Nicole Arbour

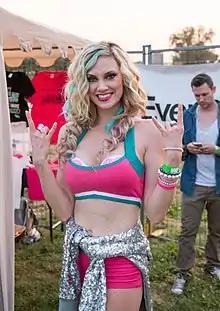
Arbour at the 2014 Hamilton Festival of Friends

Nicole Arbour is a Canadian comedian, speaker, choreographer, singer, actress, and YouTuber.